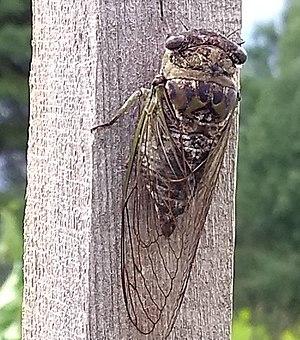
Cigale caniculaire
La famille des Cicadidae regroupe des insectes de l'ordre des hémiptères. Ce sont des hétérométaboles. Le nom vient du latin cicada et du grec ancien -ίδης / -ídēs. Il s'agit de la famille des cigales.